Electro (Marvel Comics)

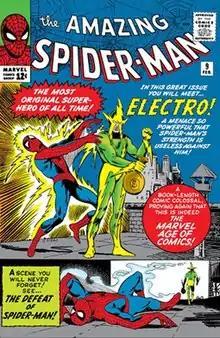
Electro's first appearance, "The Amazing Spider-Man" #9 (Feb. 1964). Art by Steve Ditko.

The Max Dillon incarnation of Electro was created by Stan Lee and Steve Ditko, and first appeared in "The Amazing Spider-Man" #9 (Feb. 1964). The character is also known as the member of the Frightful Four battling the Fantastic Four. He is also the first major Marvel villain to be written in publication history as battling Daredevil, even being the founder and leader of the supervillain team that oppose him, the Emissaries of Evil.